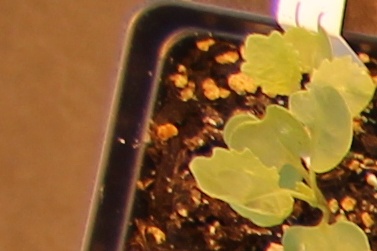
Label: Canola